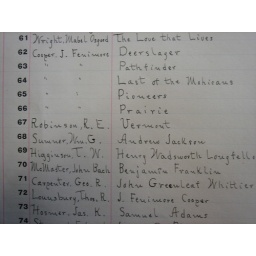
books acquired by the library